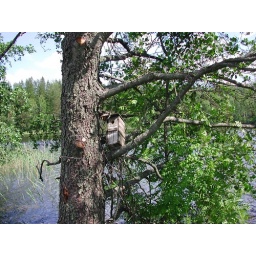
FI bird house in tree 1